Paul D. Bergen

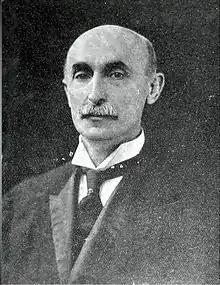

Paul David Bergen (July 19, 1860, Bellefontaine, Ohio, USA - August 8, 1915 Unionville, Connecticut, USA) was an American Presbyterian missionary to China in the late 19th and early 20th century.